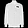
Label: Coat